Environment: real
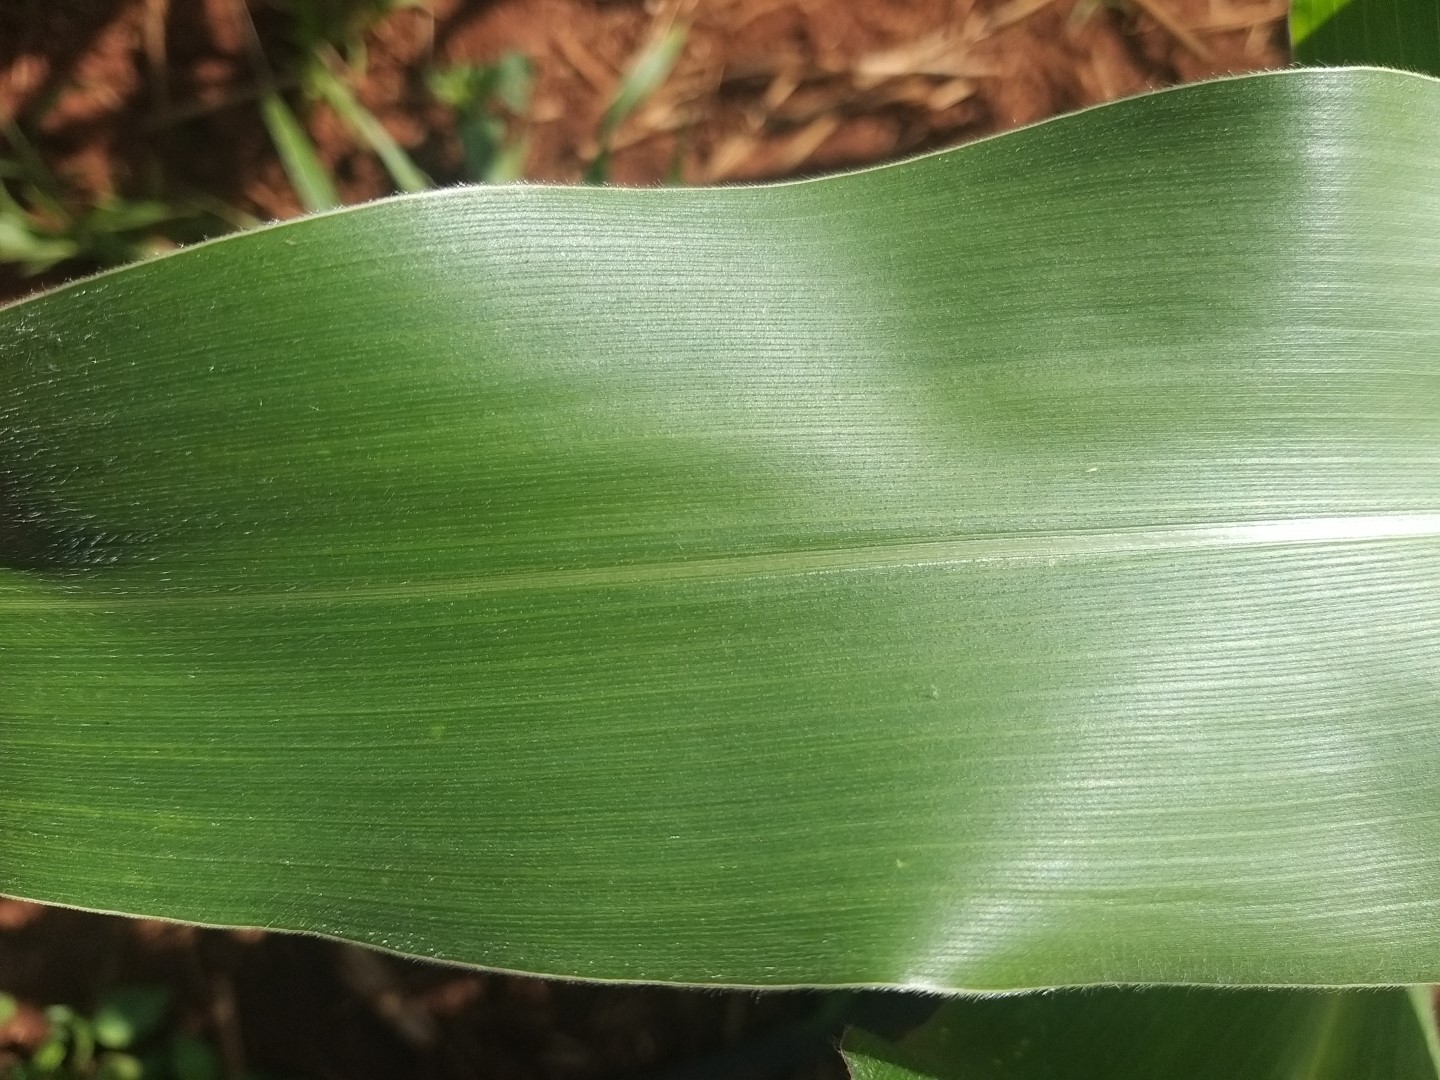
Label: healthy